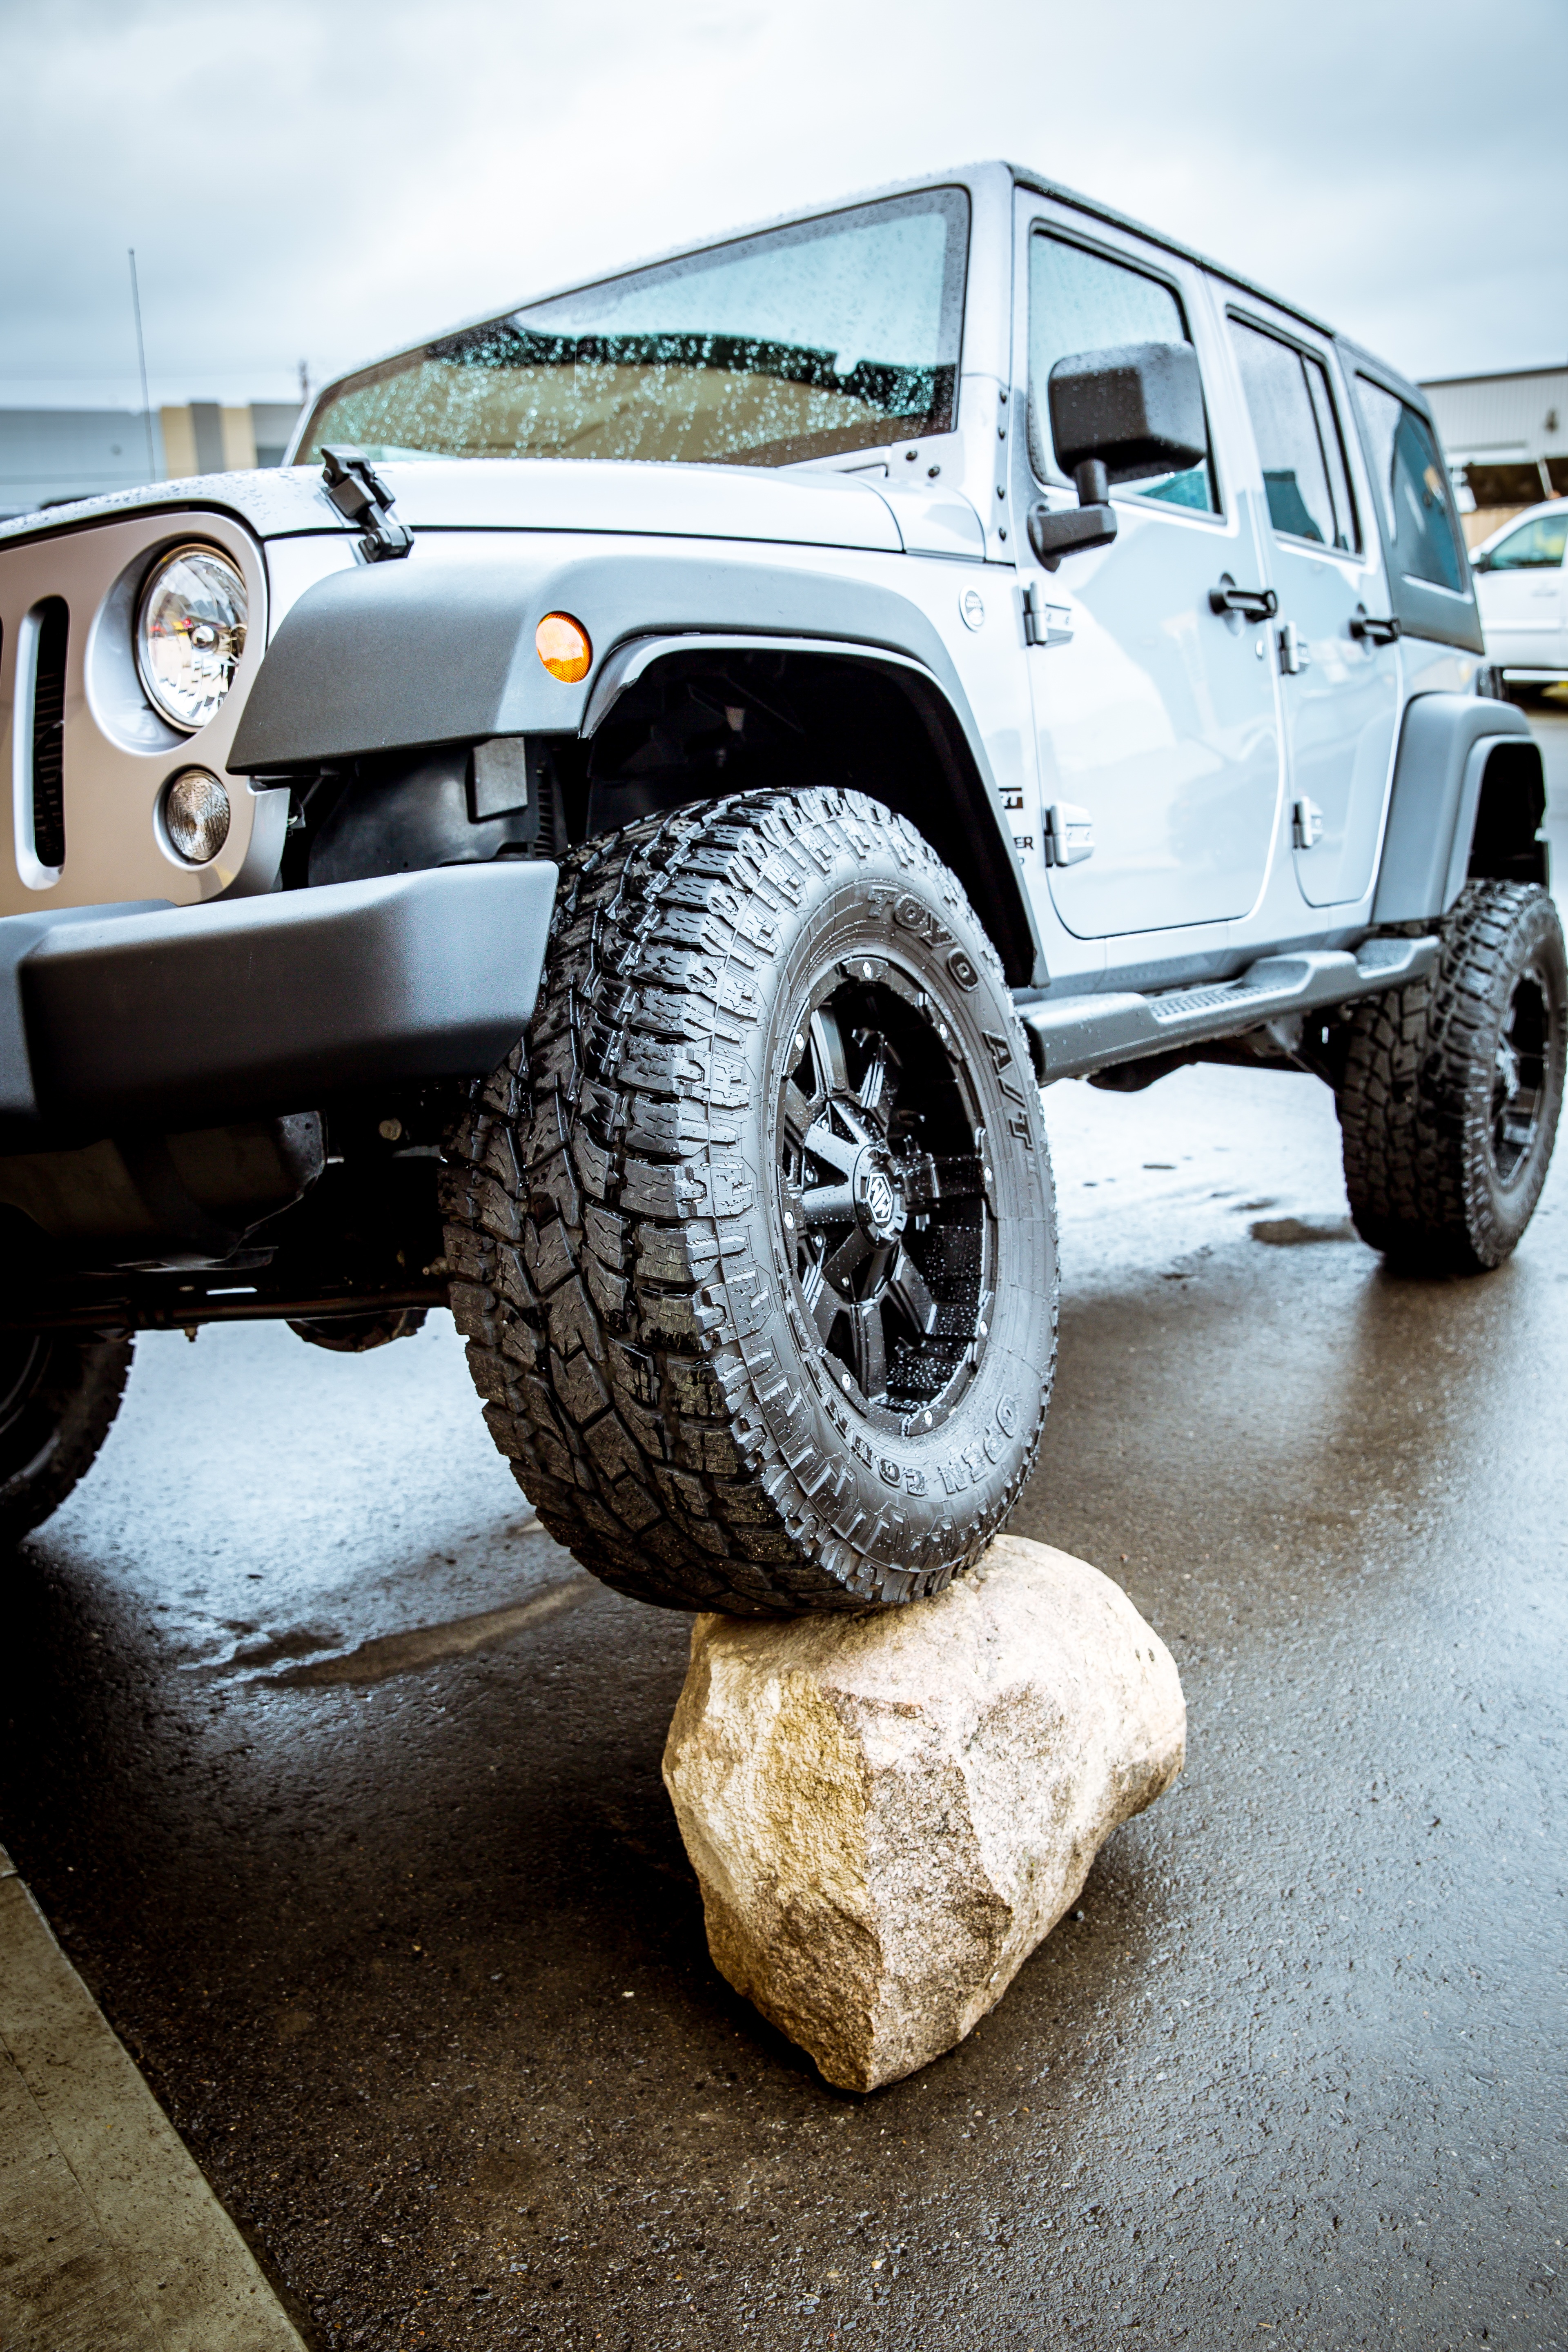
sport, car, wheel, adventure, jeep, travel, transportation, truck, vehicle, dirt, mud, drive, action, leisure, tire, bumper, outdoors, race, fun, tires, suv, danger, offroad, motorsport, 4x4, 4wd, off road, off road vehicle, sport utility vehicle, land vehicle, automobile make, automotive exterior, luxury vehicle, automotive tire, off roading, compact sport utility vehicle, jeep wrangler